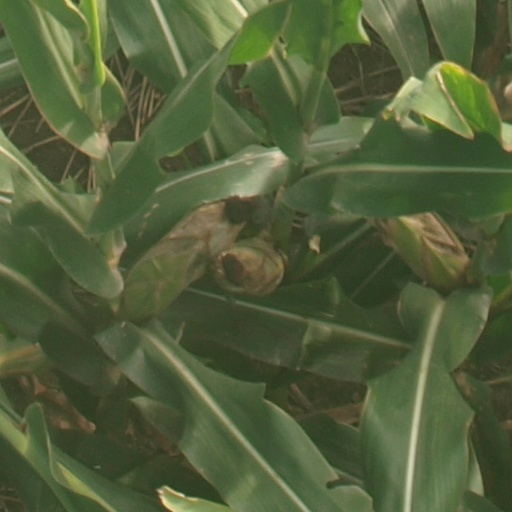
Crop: maize; corn